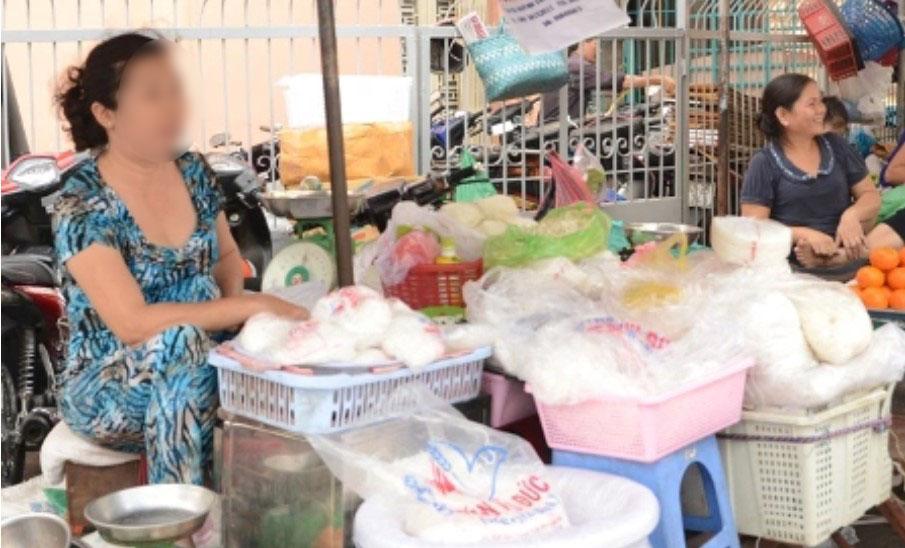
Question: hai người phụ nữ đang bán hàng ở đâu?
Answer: ở dọc theo một cửa rào